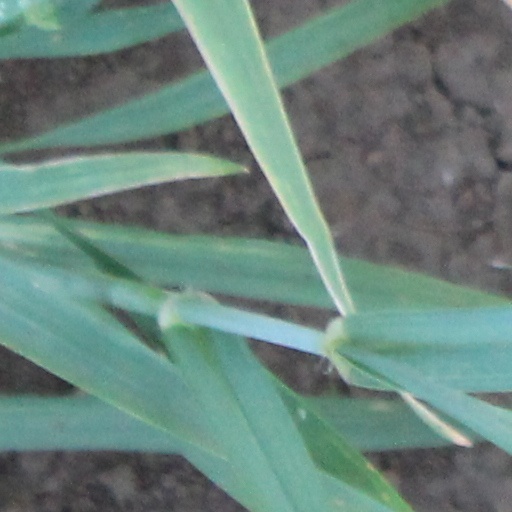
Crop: wheat